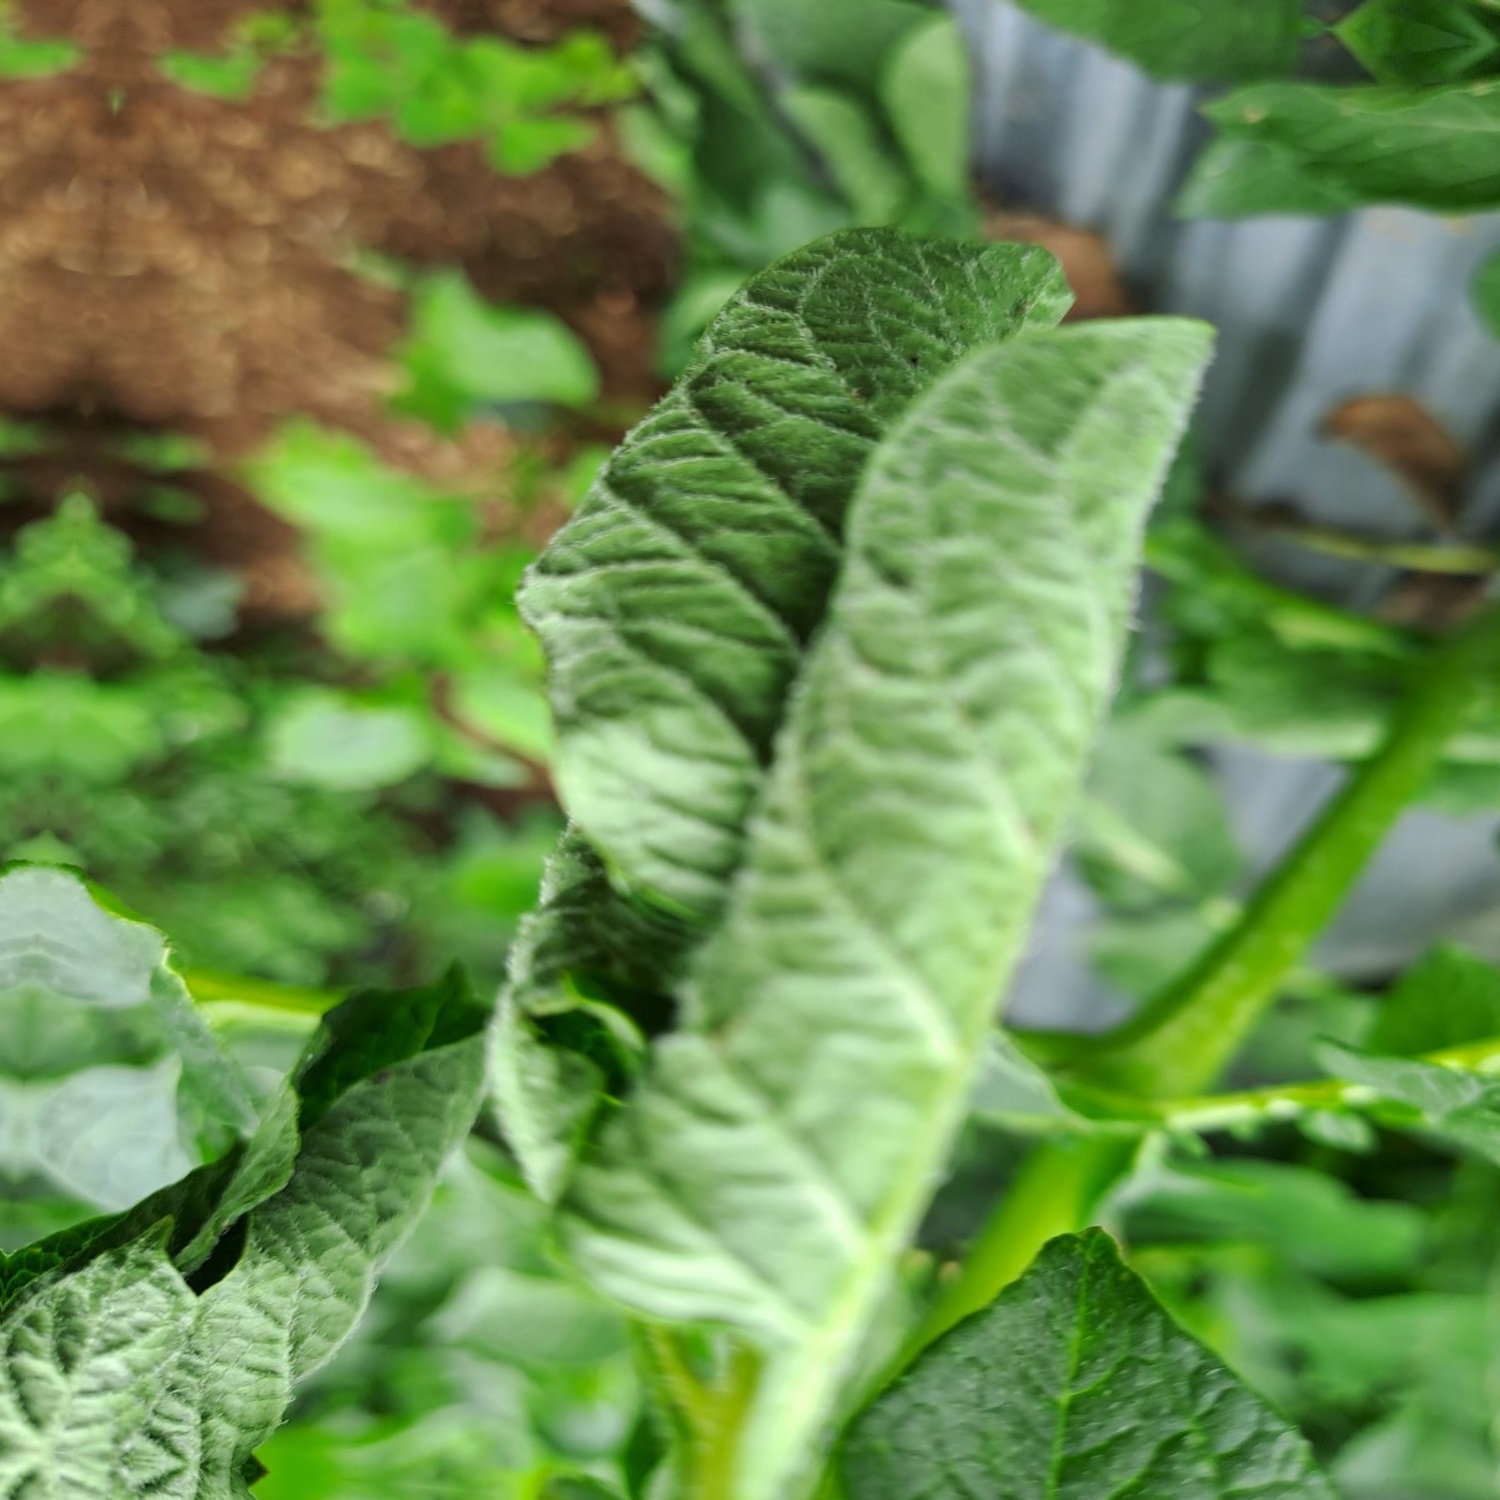
Etiqueta: Pudricion_Parda